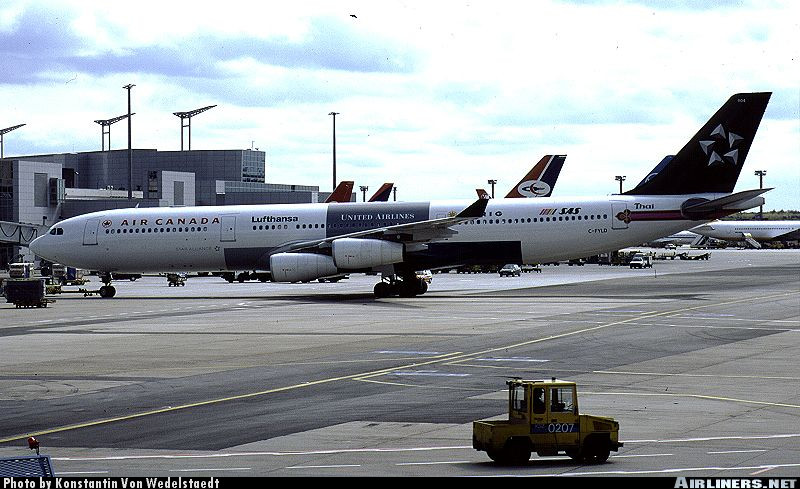
Vehicle type: Planes